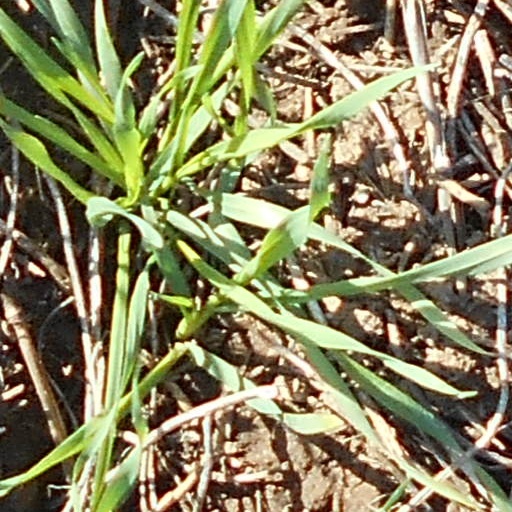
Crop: wheat